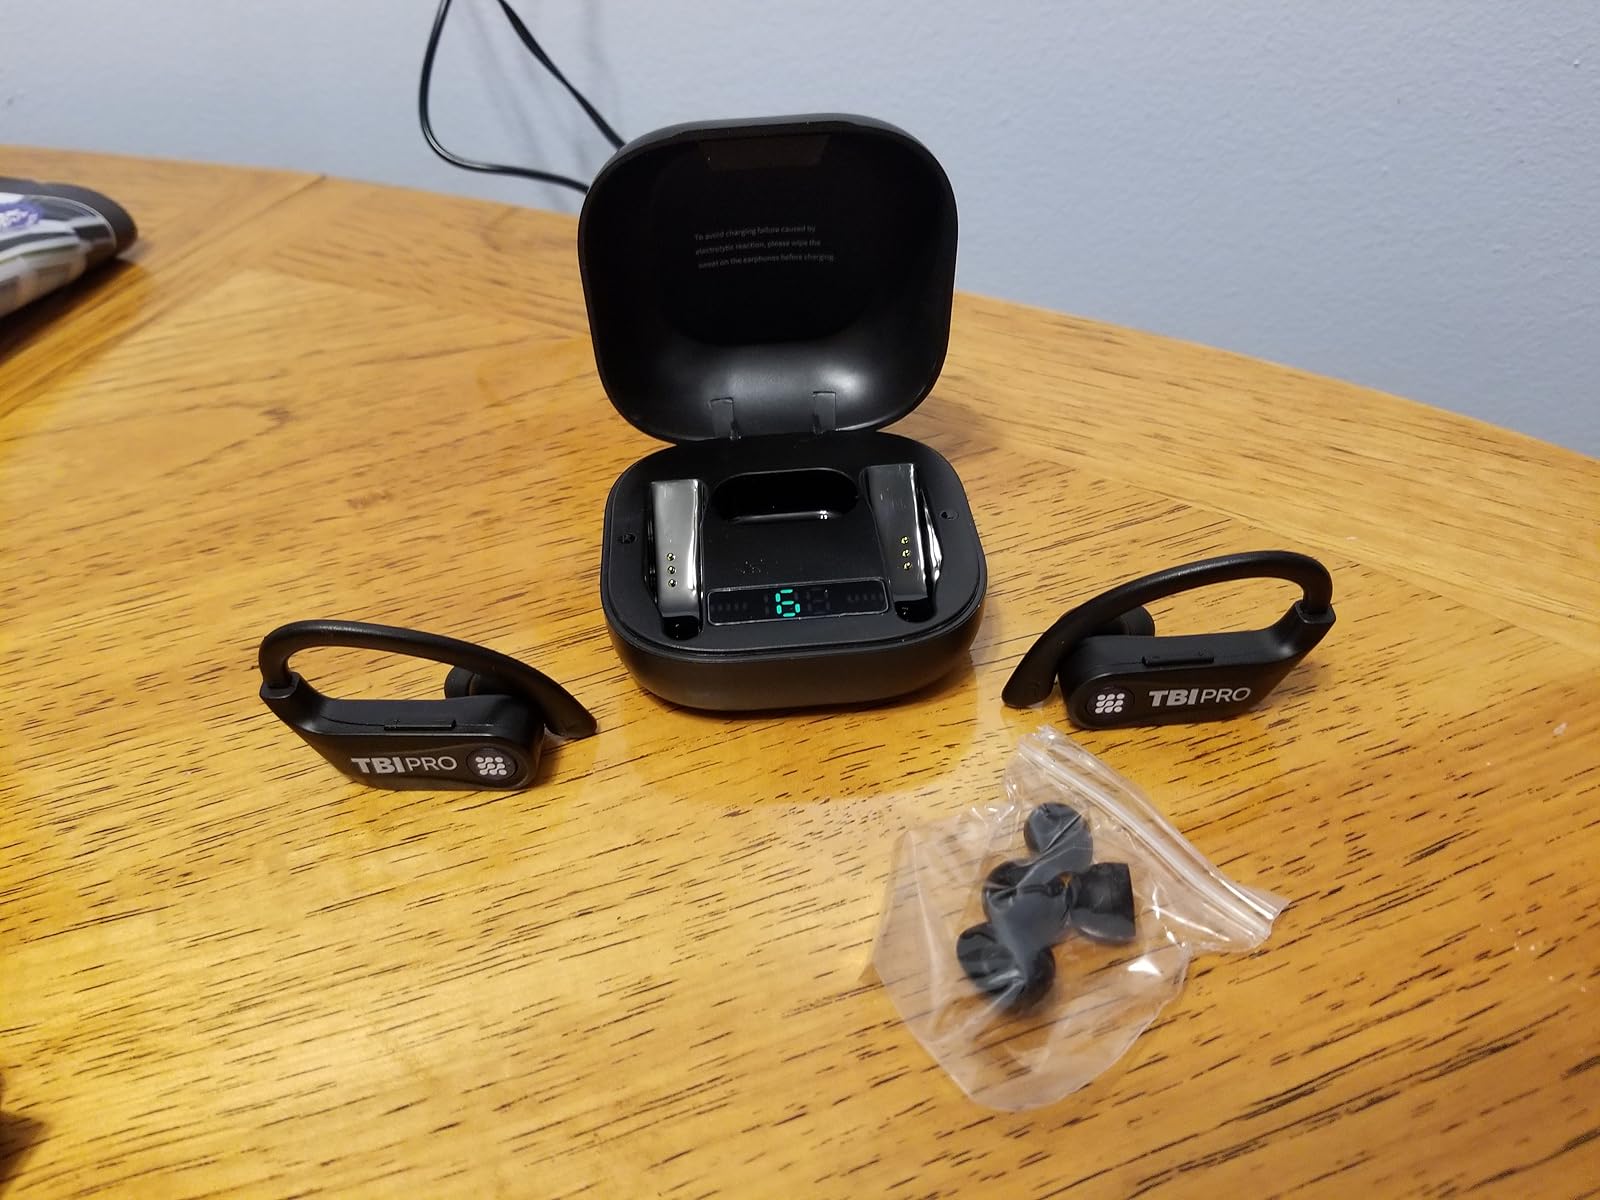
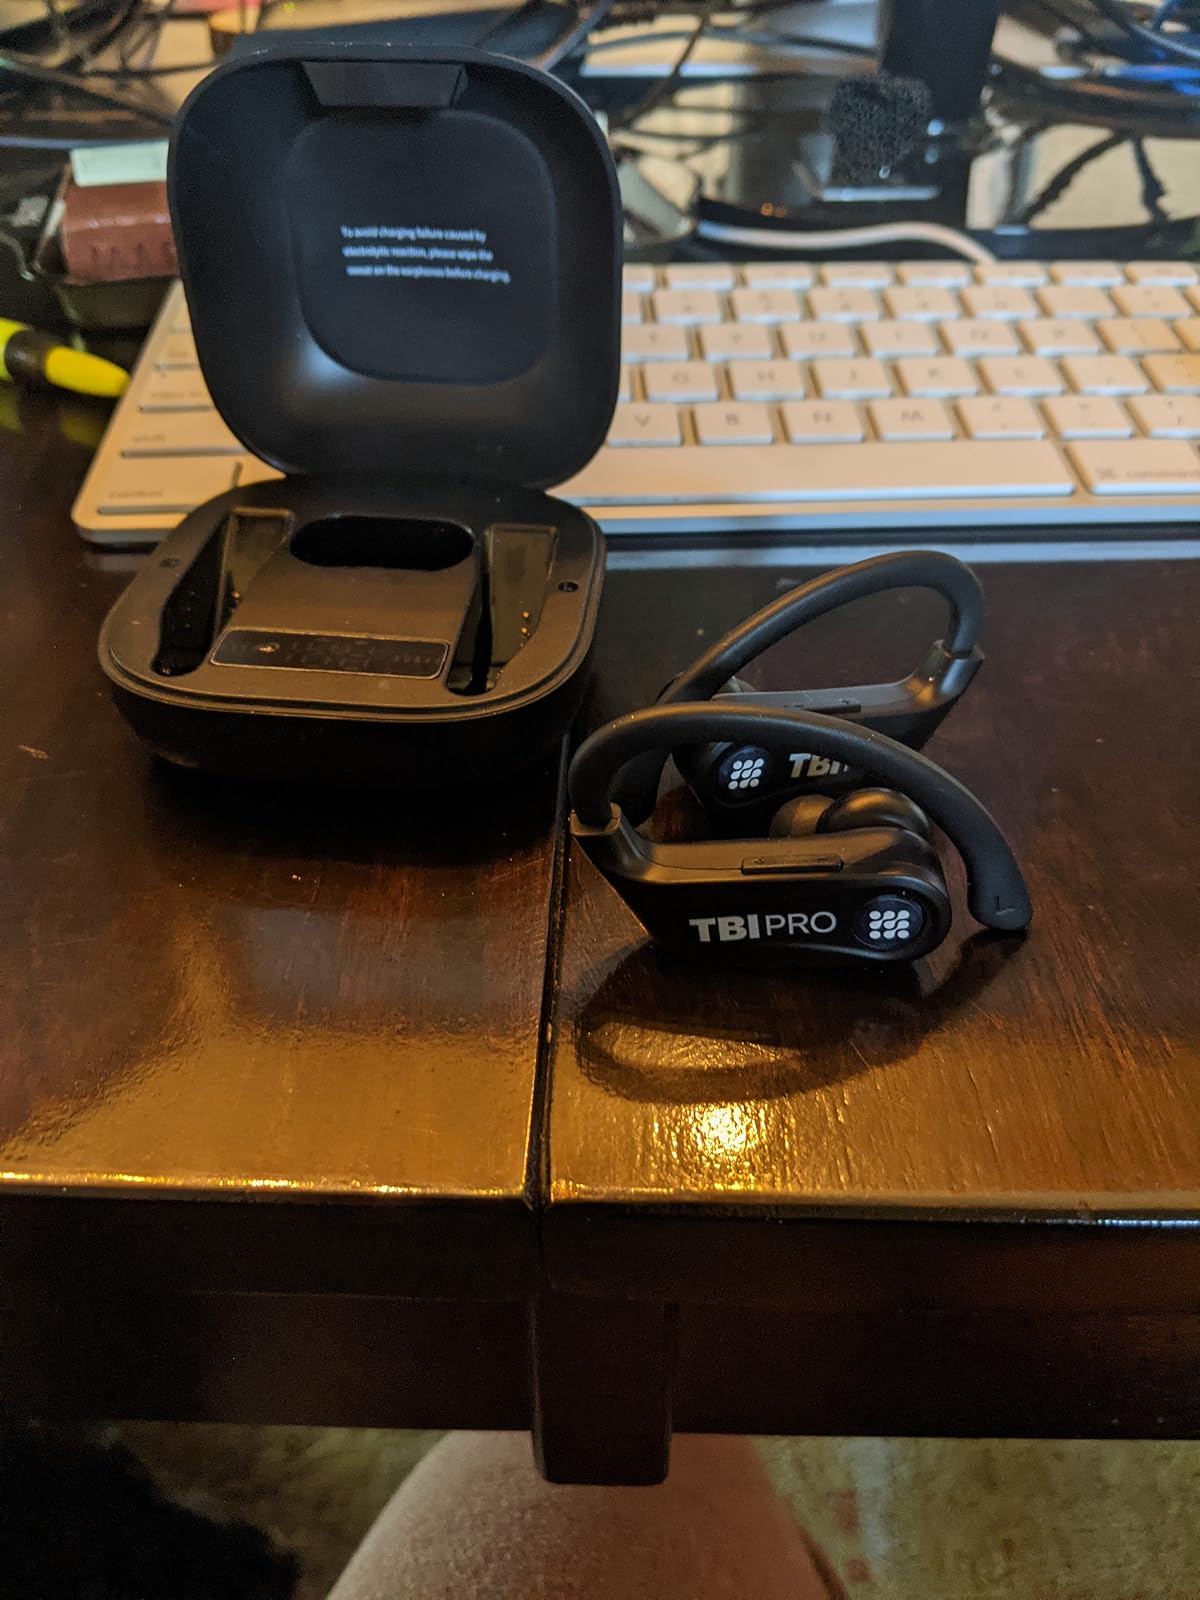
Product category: earbuds
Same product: yes